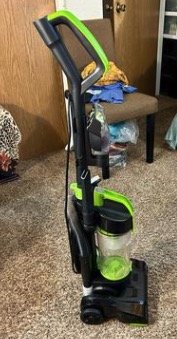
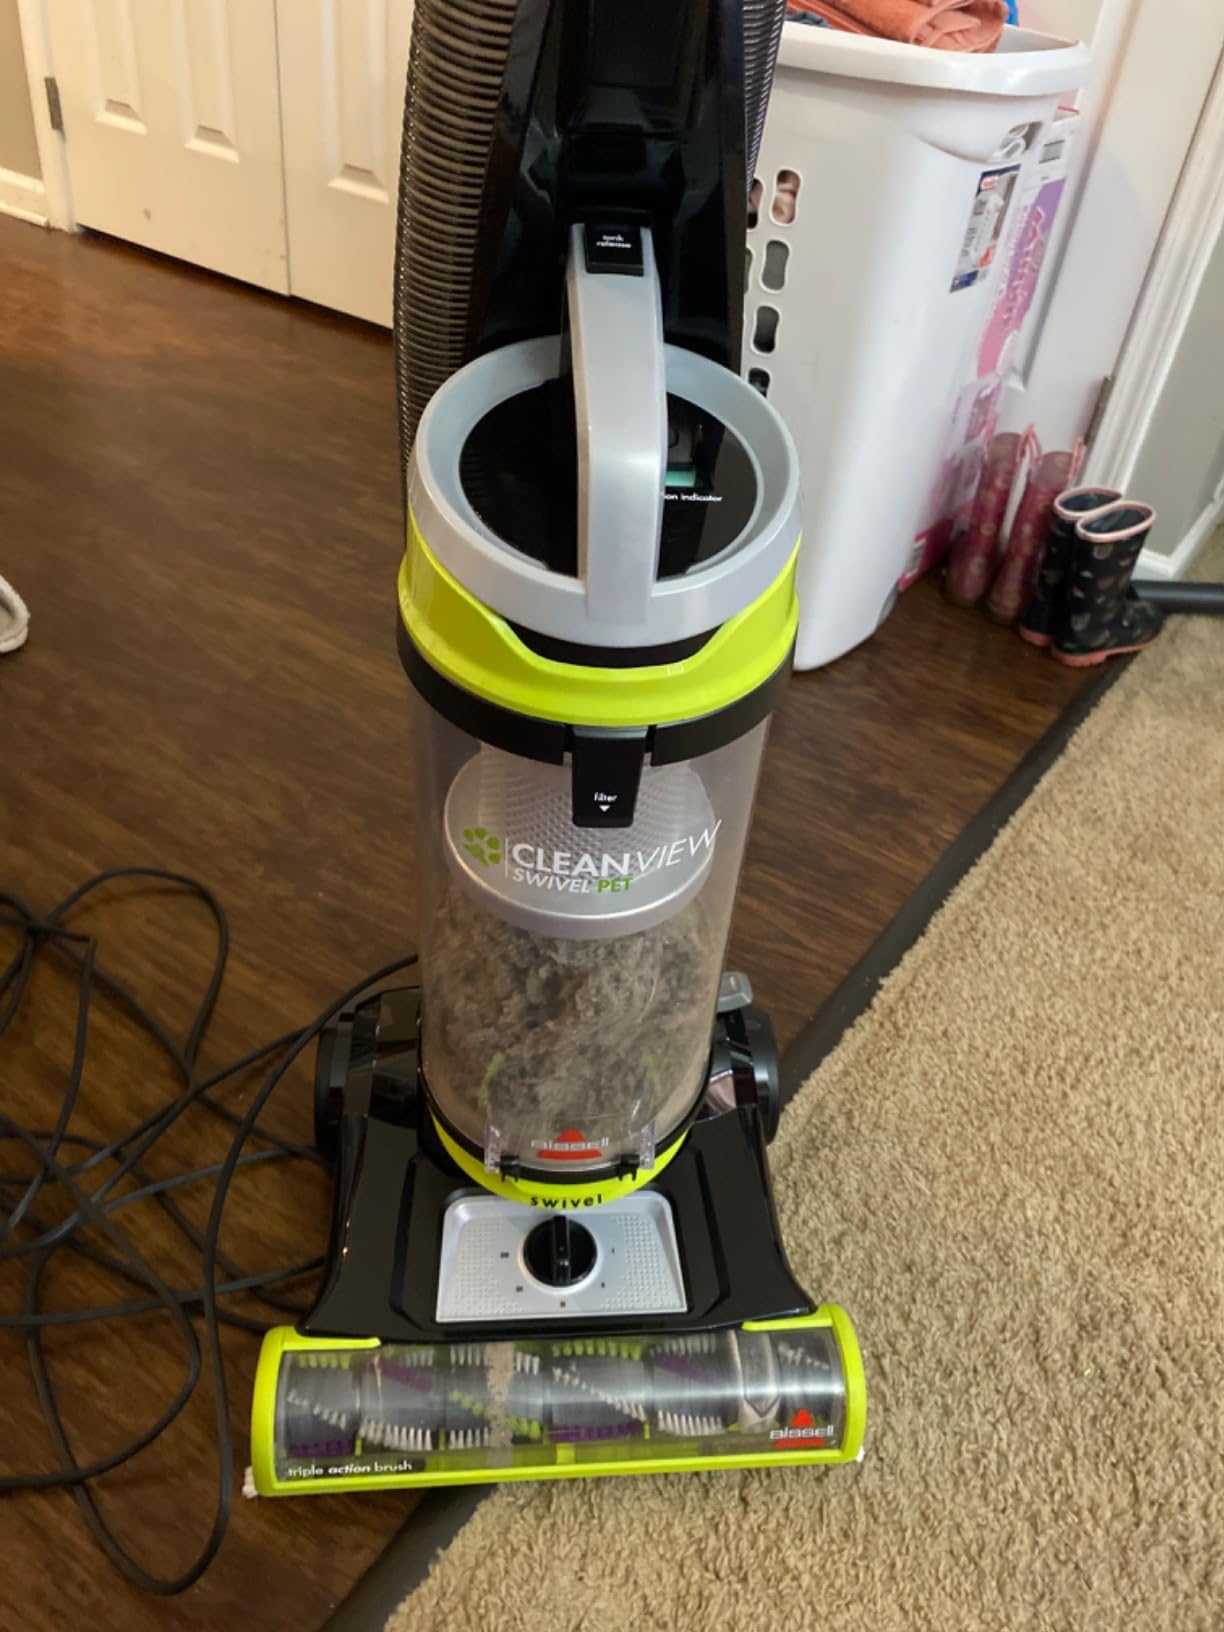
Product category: items_vacuum
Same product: no